William Lloyd Standish

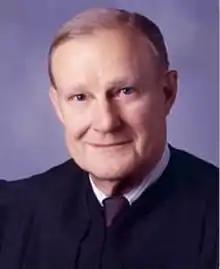

William Lloyd Standish IV (February 16, 1930 – January 1, 2015) was a United States district judge of the United States District Court for the Western District of Pennsylvania.